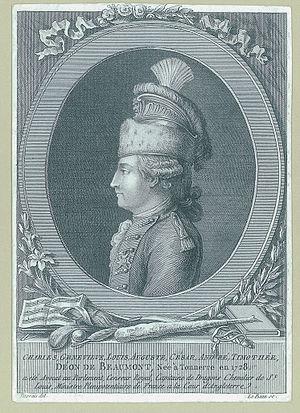
Le travestissement est l'acte qui consiste à porter les vêtements, accessoires, qui sont, dans une société donnée, généralement associés au genre opposé du sien dans le but de ressembler volontairement au sexe opposé. Le travestissement peut impliquer d'adopter les comportements — y compris sexuels — associés à un genre différent de son sexe assigné à la naissance.